List of bus routes in London

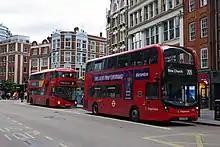
Two double-decker buses on routes 8 and 205 at Bishopsgate in 2020

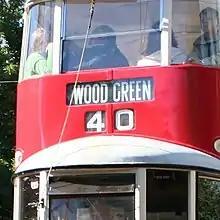
Feltham tram (in use up to 1933) showing only two slots for the route number.

This is a list of Transport for London (TfL) contracted bus routes in London, England, as well as commercial services that enter the Greater London area (except coaches).